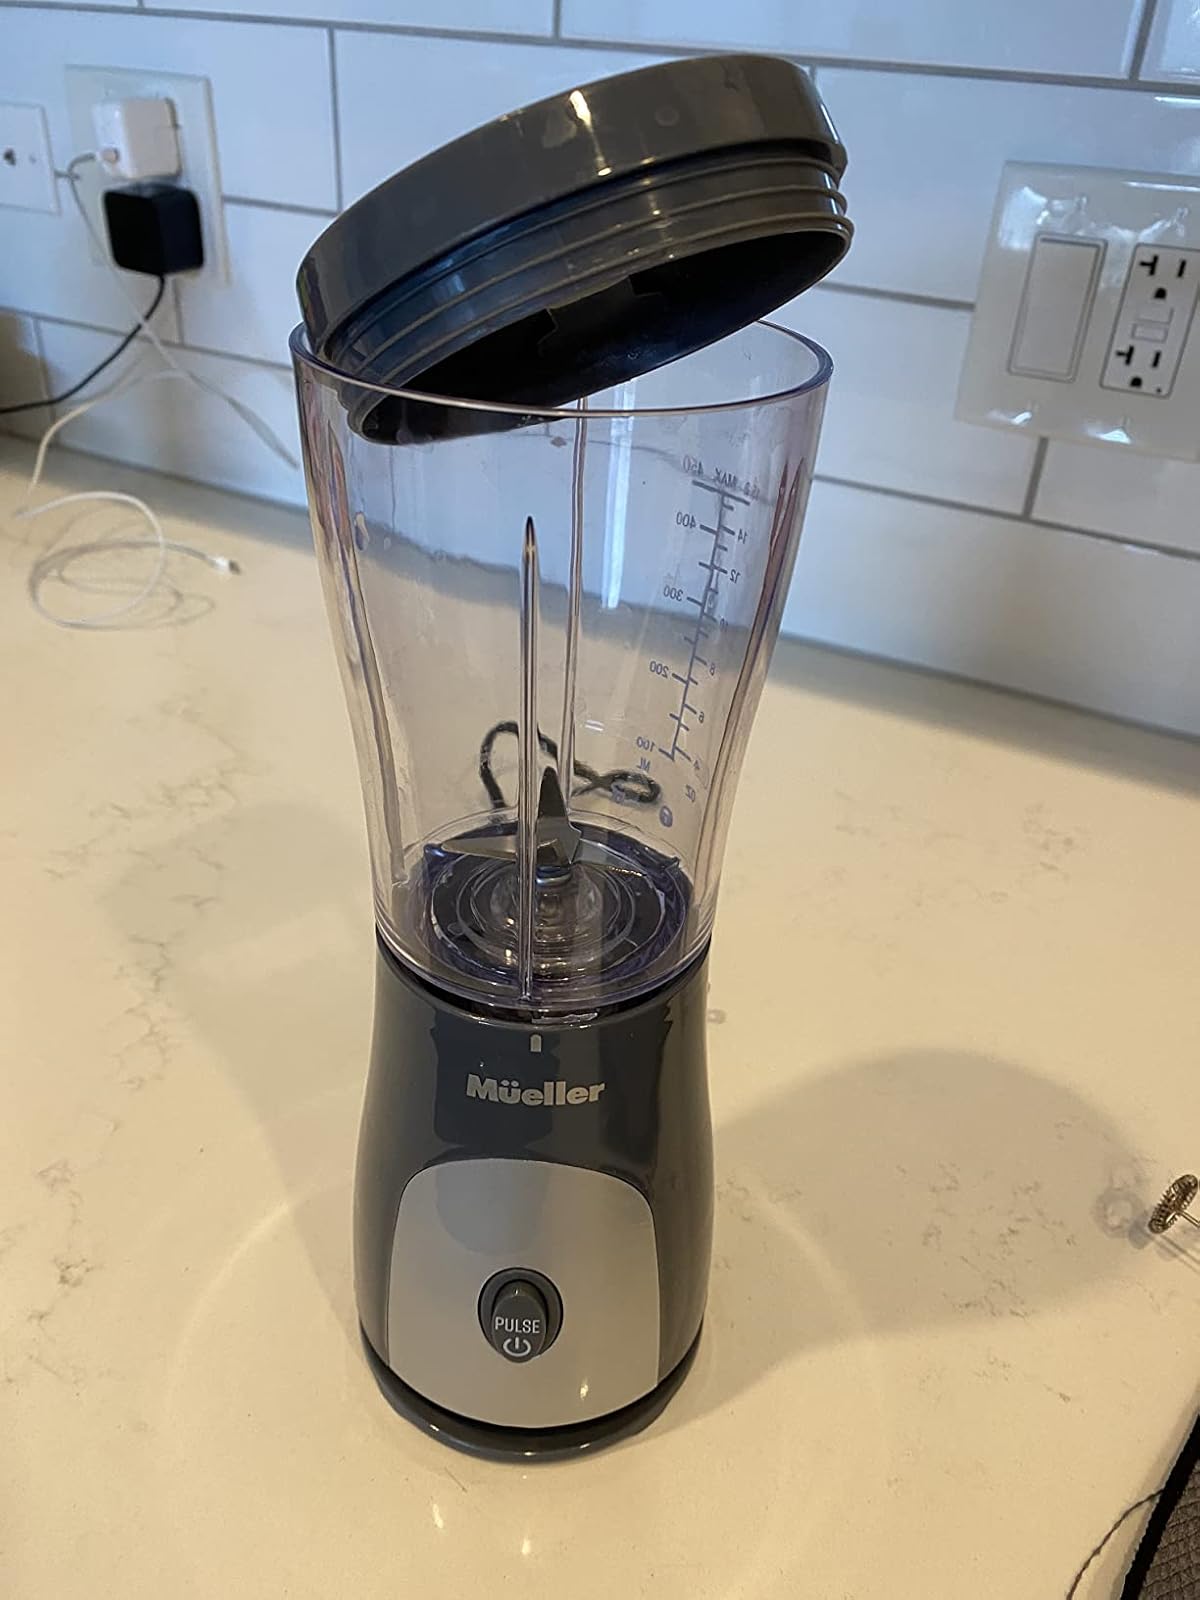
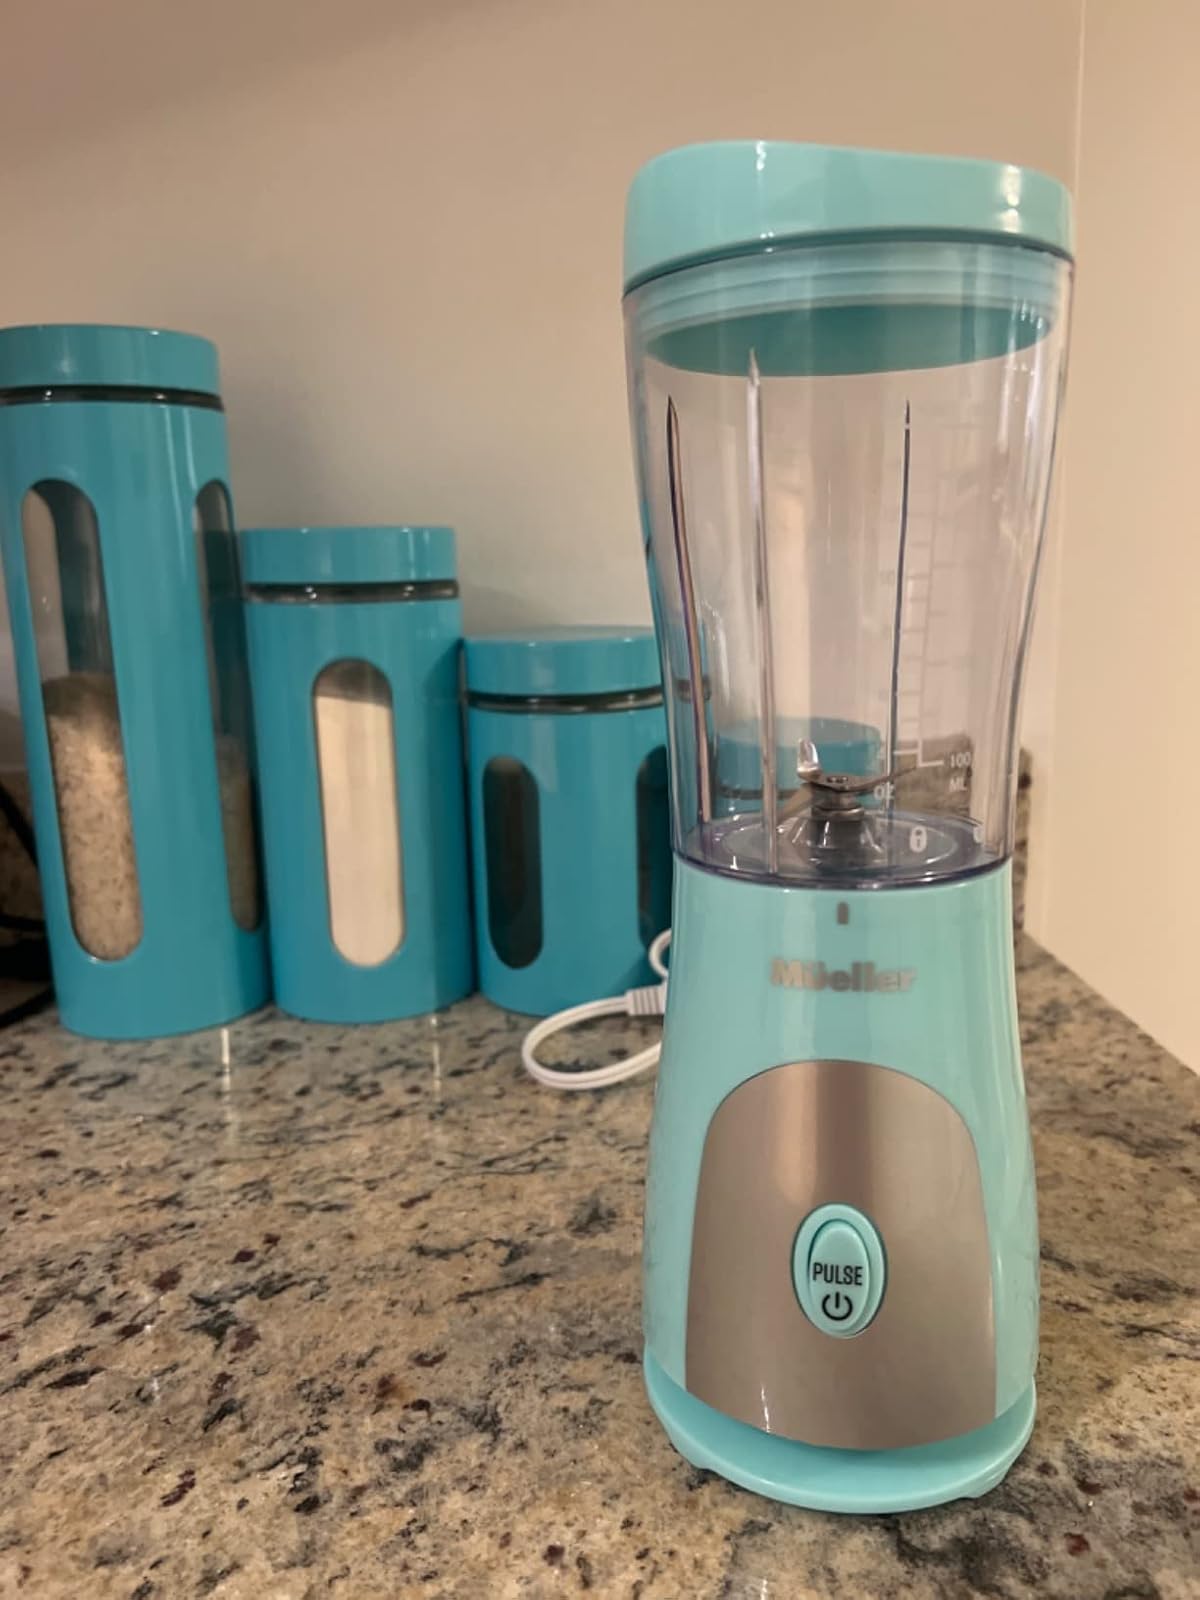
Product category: items_blender
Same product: no